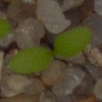
Label: common_chickweed